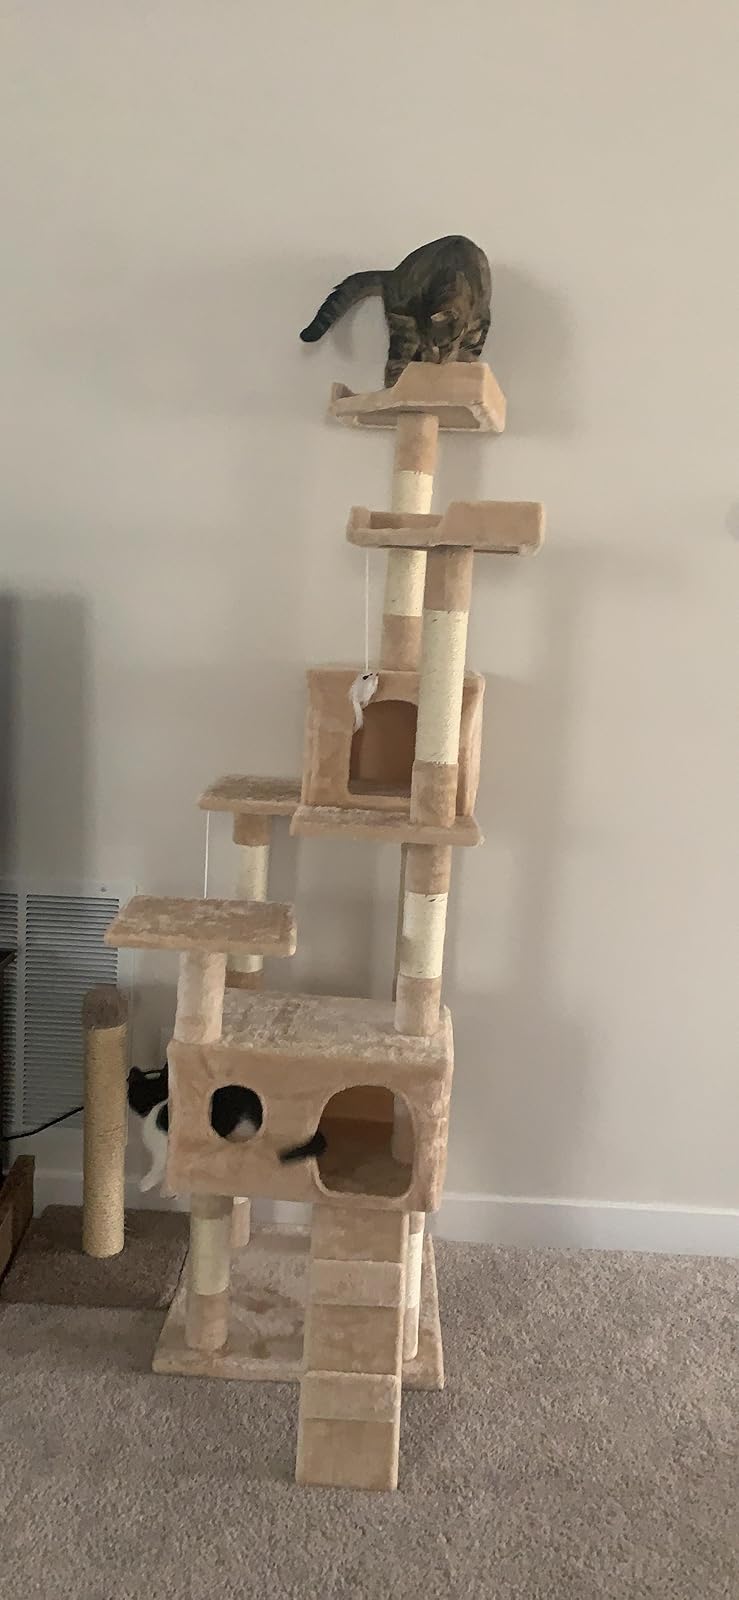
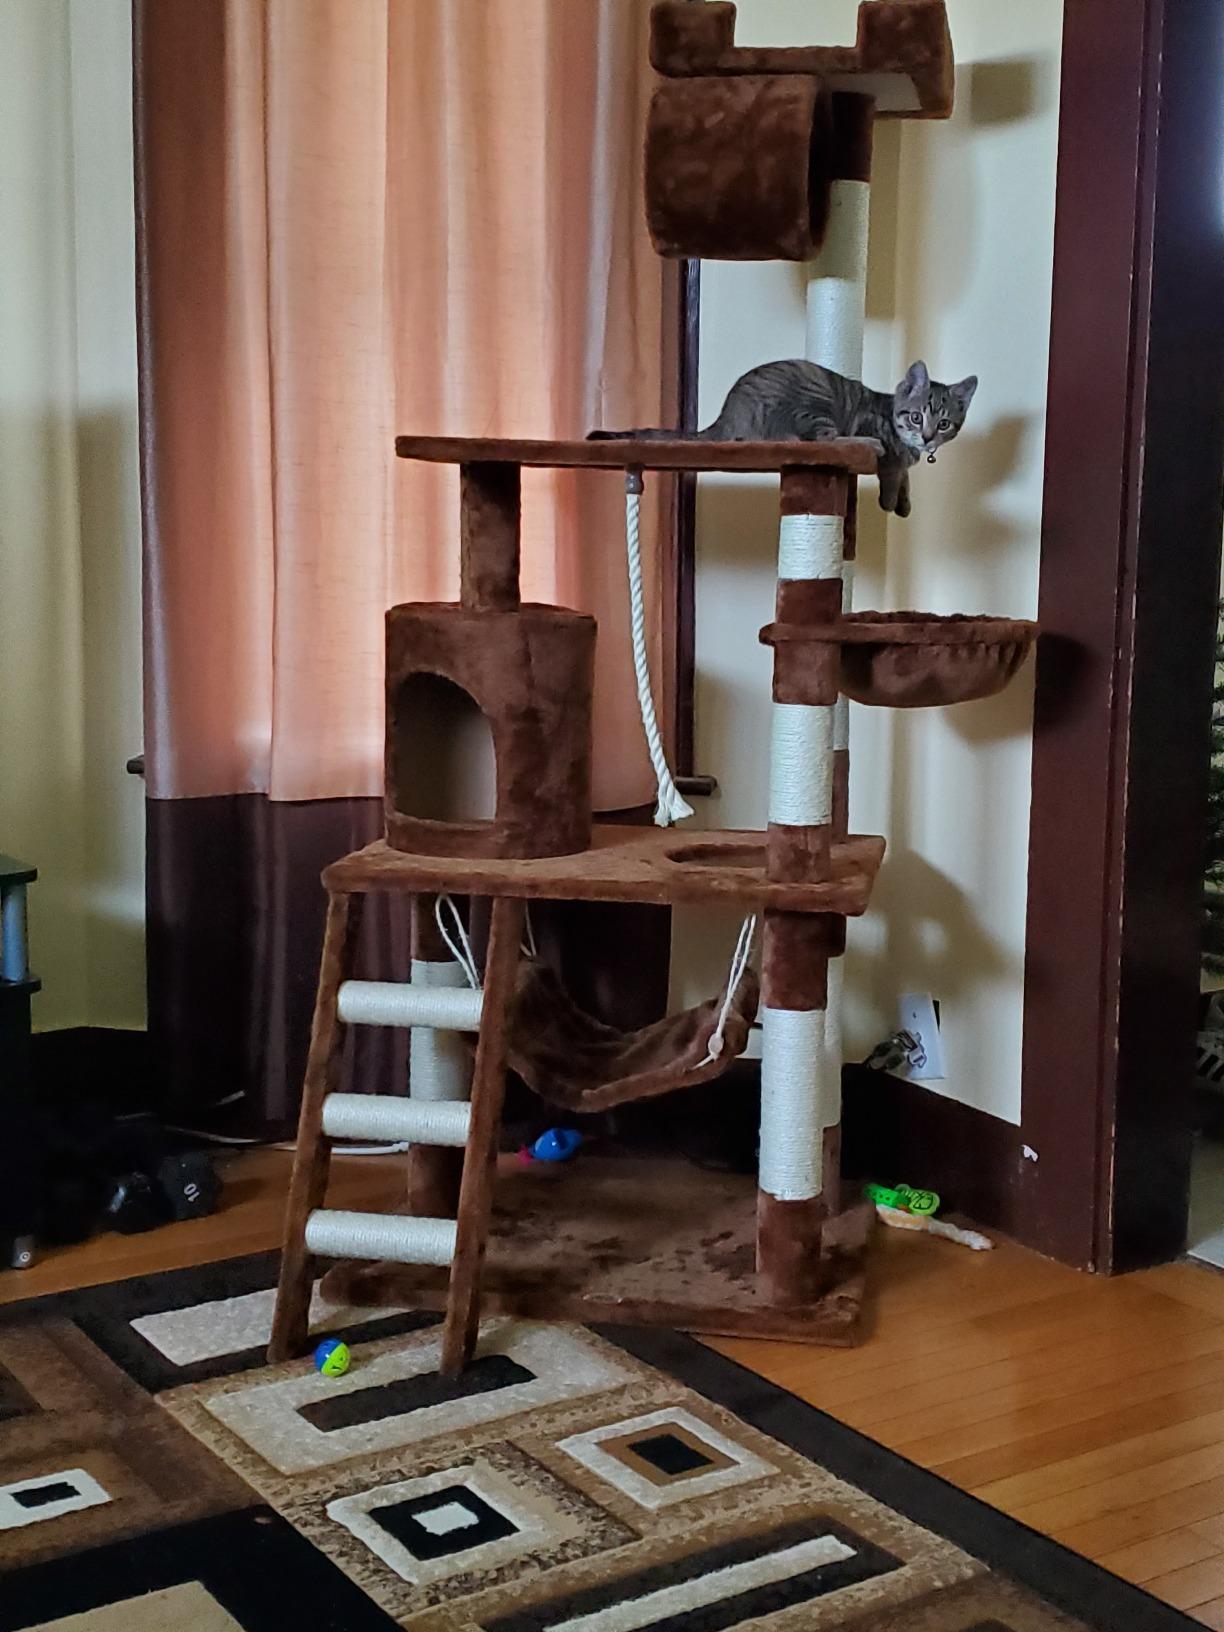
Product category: items_cat tree
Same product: no